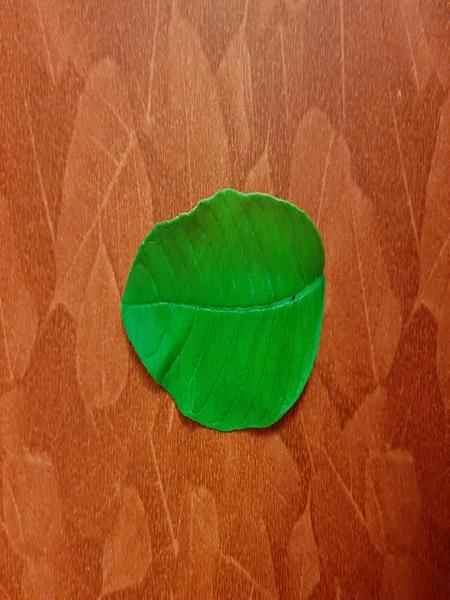
Plant: Guava